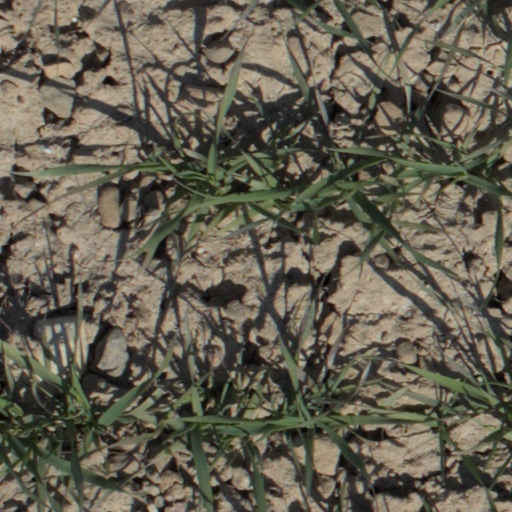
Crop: wheat